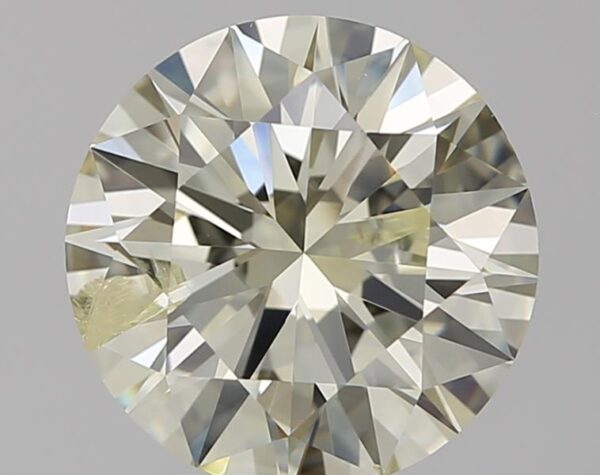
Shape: round
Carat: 3
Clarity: I1
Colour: O-P
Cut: EX
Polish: EX
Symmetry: EX
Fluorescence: N
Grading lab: NONCERT
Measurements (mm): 9.321 x 9.381 x 5.66